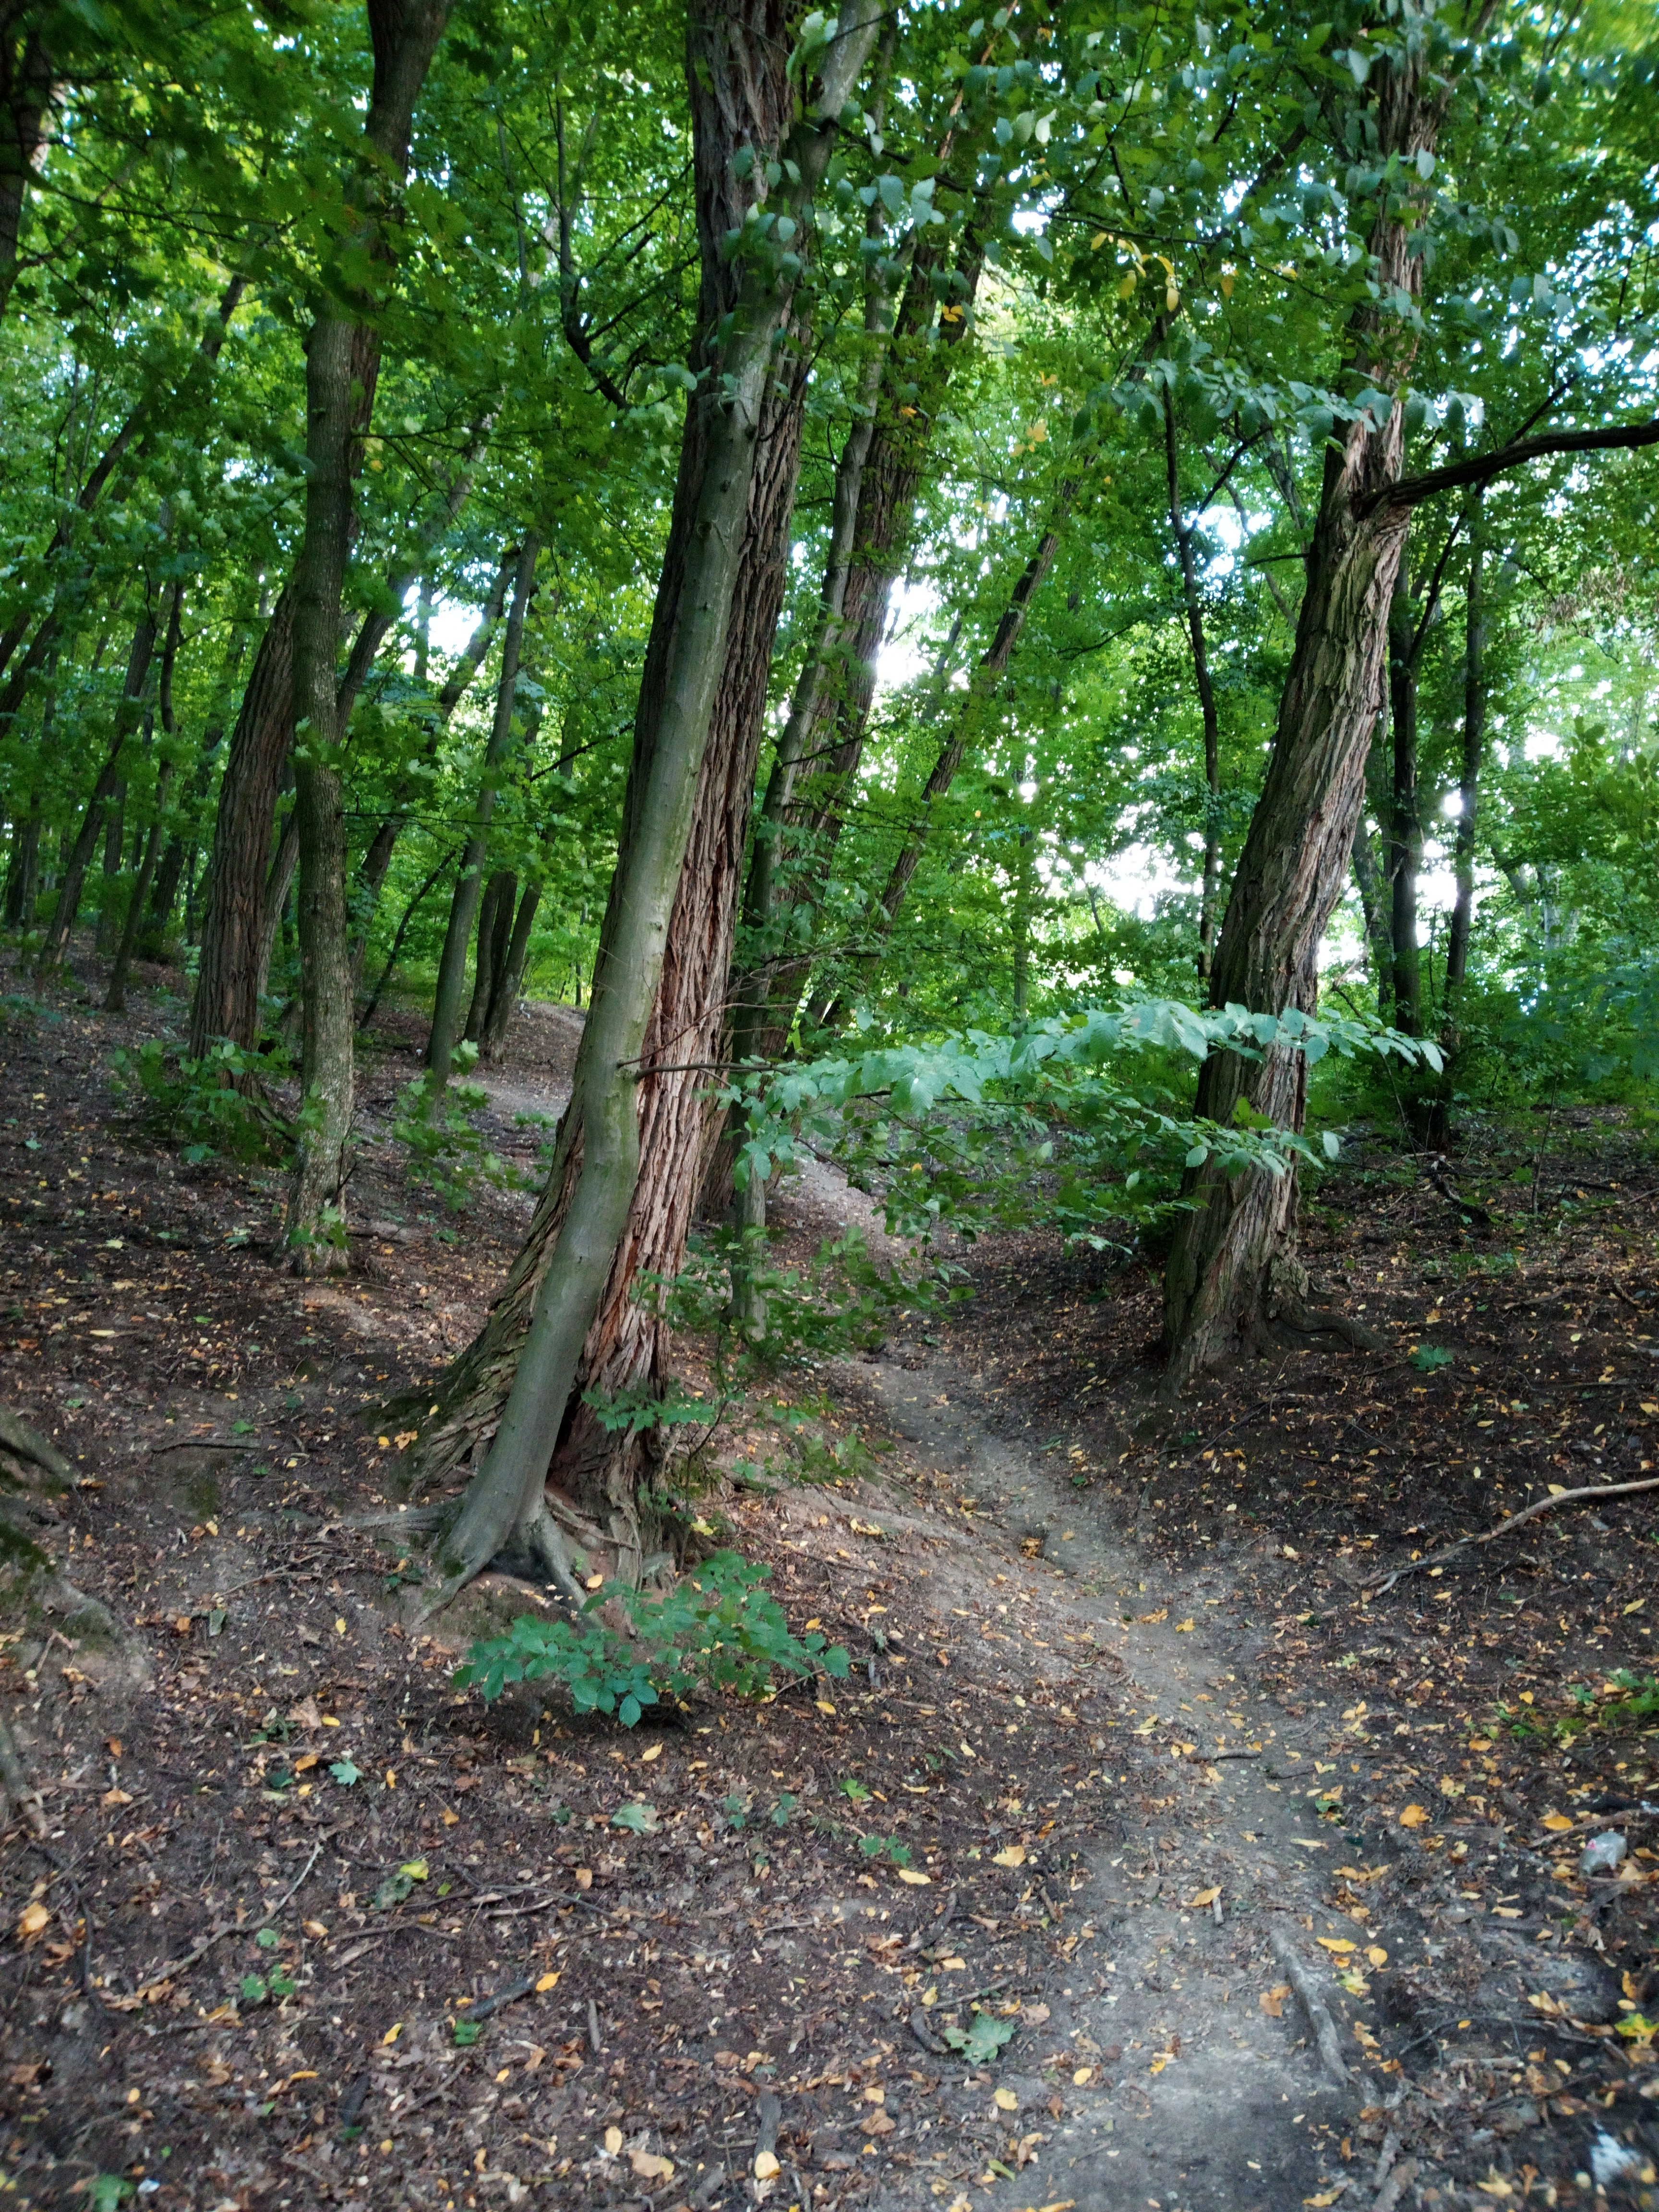
park, nature, recreation area, trees, forest, path, tree, woodland, natural environment, nature reserve, vegetation, Northern hardwood forest, old growth forest, jungle, plant, woody plant, trunk, natural landscape, grove, biome, tropical and subtropical coniferous forests, temperate broadleaf and mixed forest, leaf, valdivian temperate rain forest, rainforest, trail, state park, plant community, root, deciduous, grass, branch, temperate coniferous forest, soil, spruce fir forest, riparian forest, wildlife